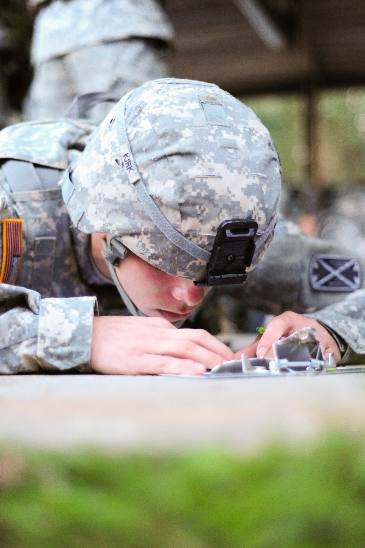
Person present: Yes